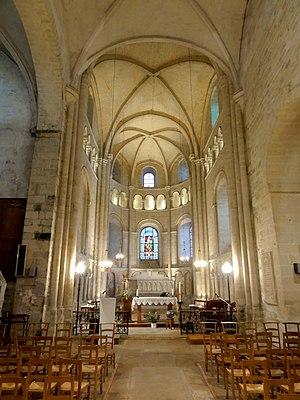
Intérieur de l'église - voir titre.
L'église Saint-Michel est une église catholique paroissiale, située à Juziers, dans les Yvelines, en France.